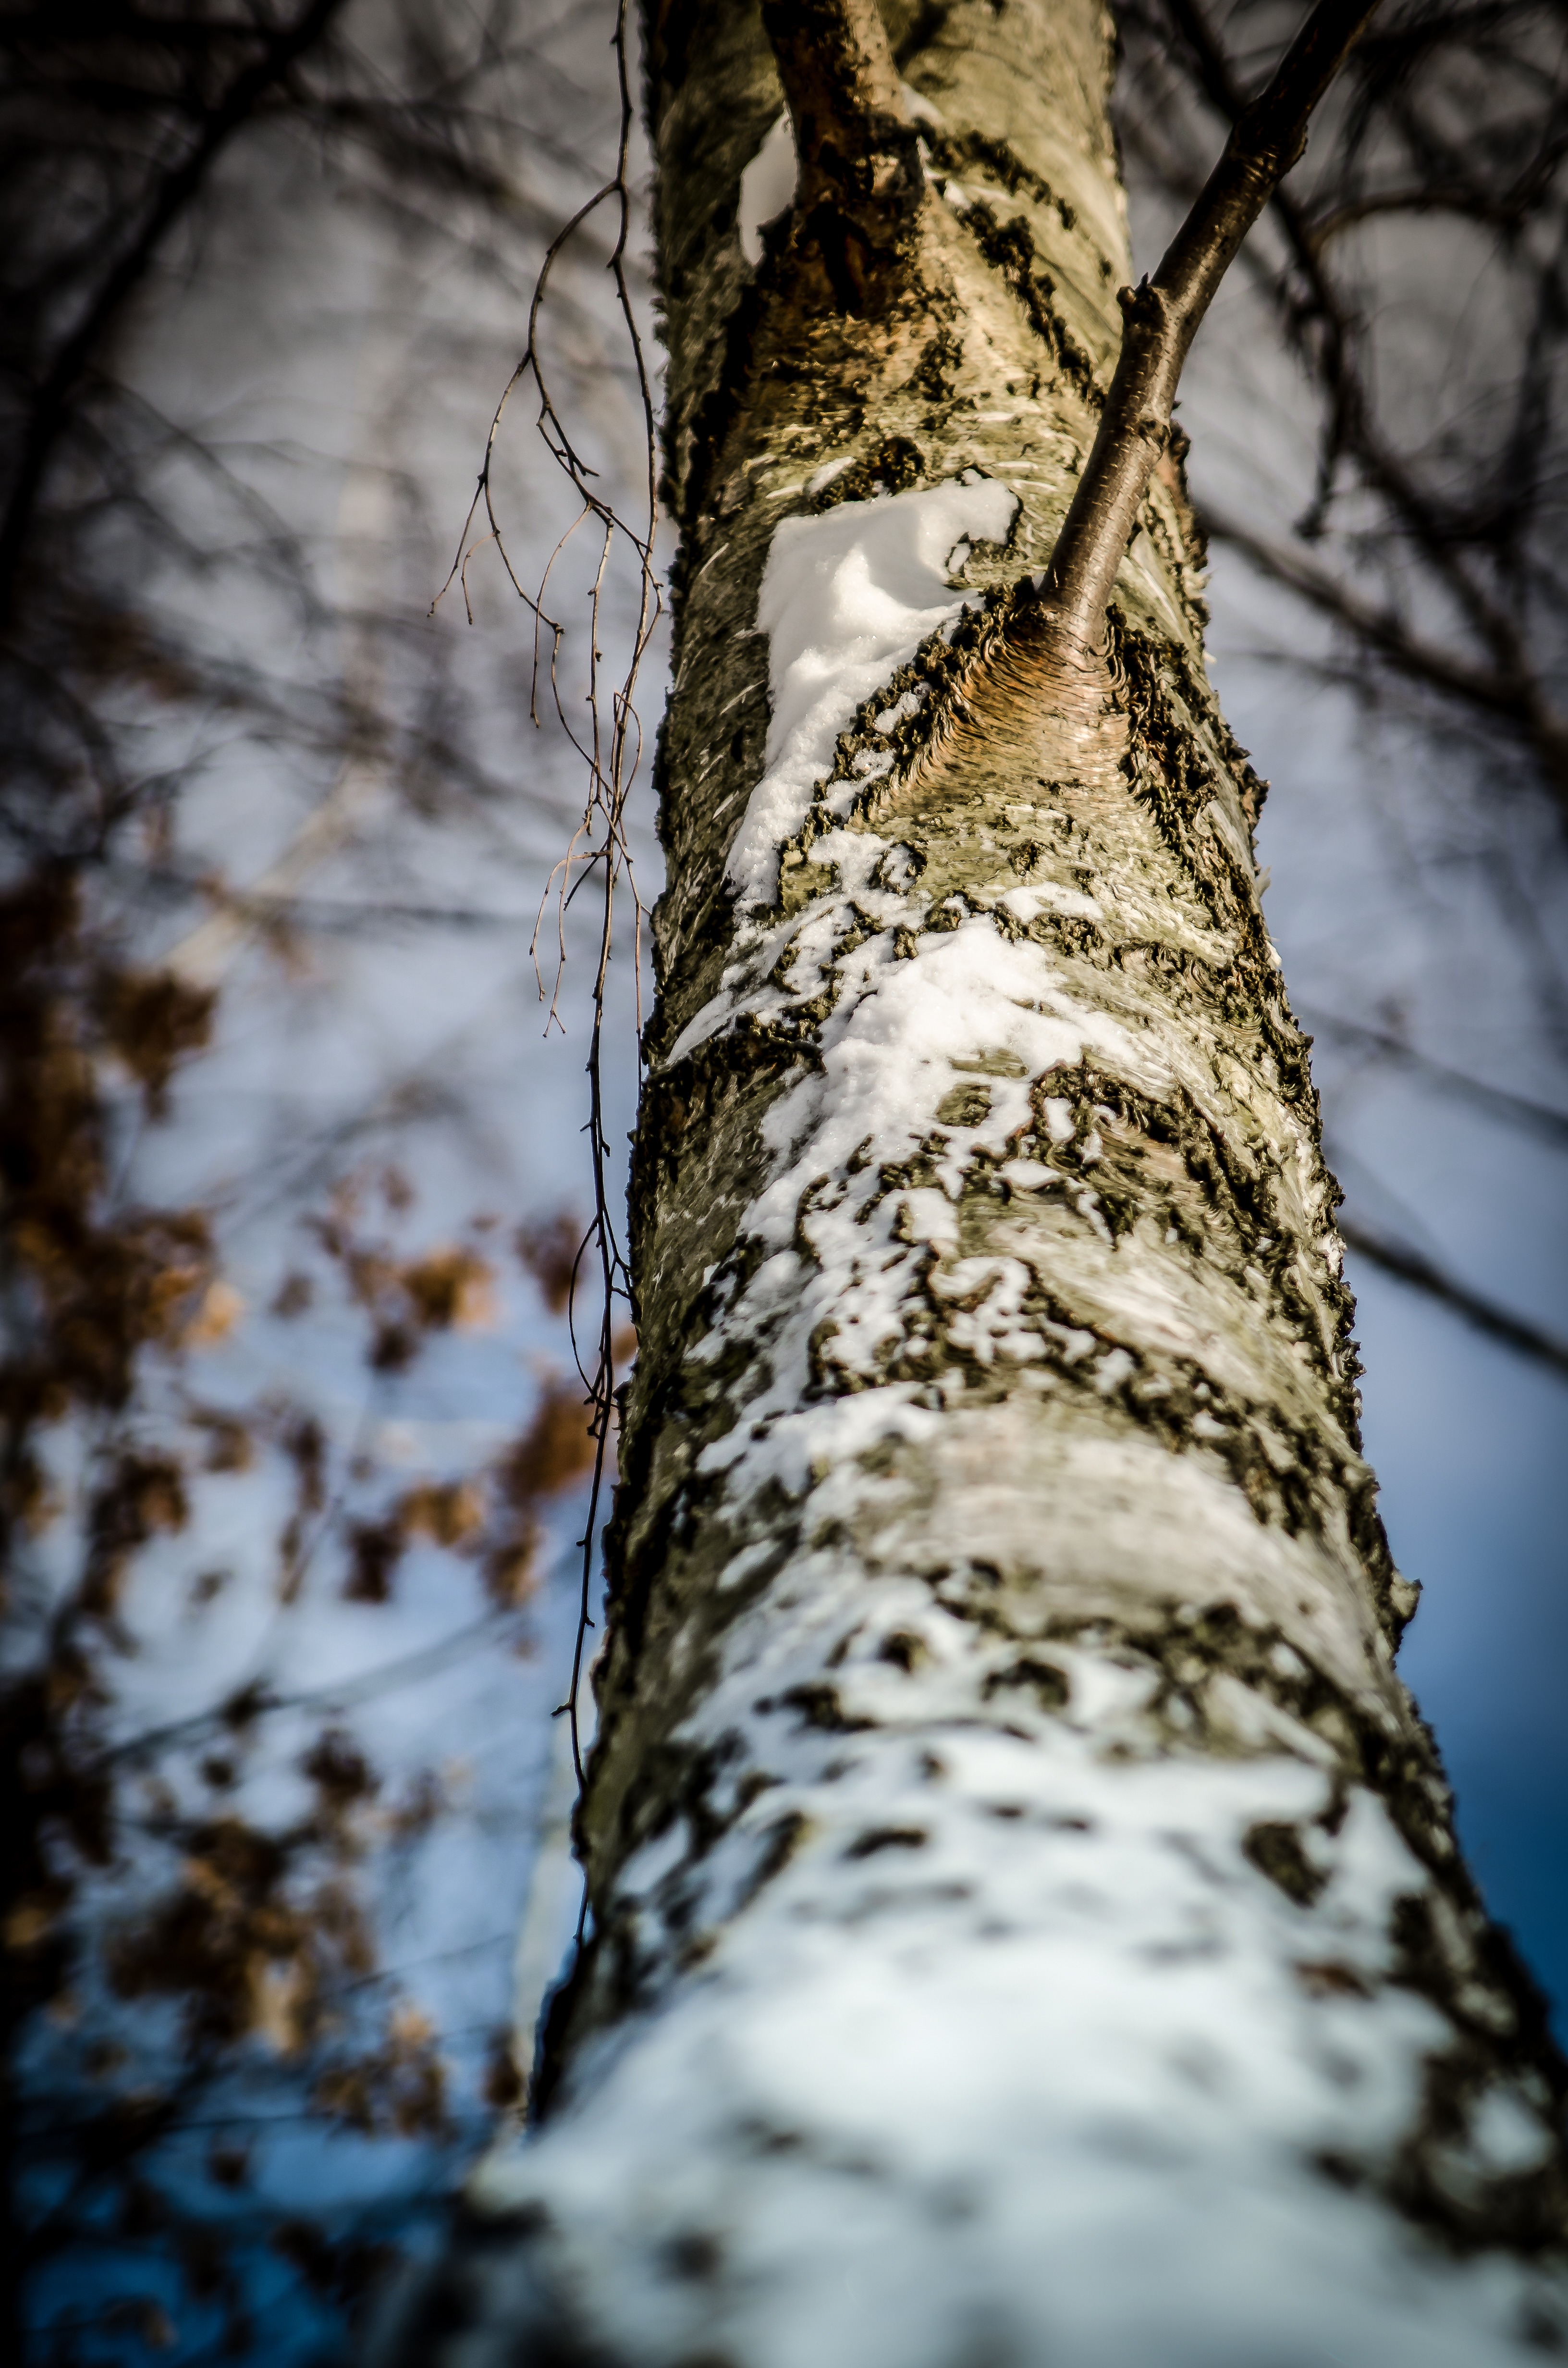
tree, nature, forest, branch, snow, winter, plant, sunlight, leaf, trunk, spring, birch, autumn, weather, season, twig, close up, woodland, habitat, freezing, natural environment, plant stem, woody plant, land plant